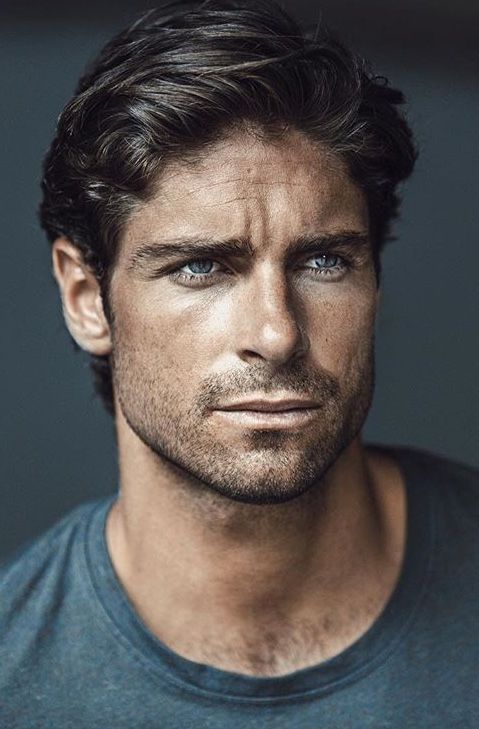
Label: Colored